Personal watercraft

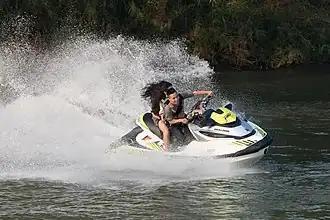
A watercraft on the Mekong River

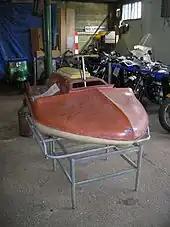
Vincent "Amanda" at the London Motorcycle Museum

A personal watercraft (PWC), also called Jet Ski or water scooter, is a primarily recreational watercraft that is designed to hold only a small number of occupants, who sit or stand on top of the craft, not within the craft as in a boat.